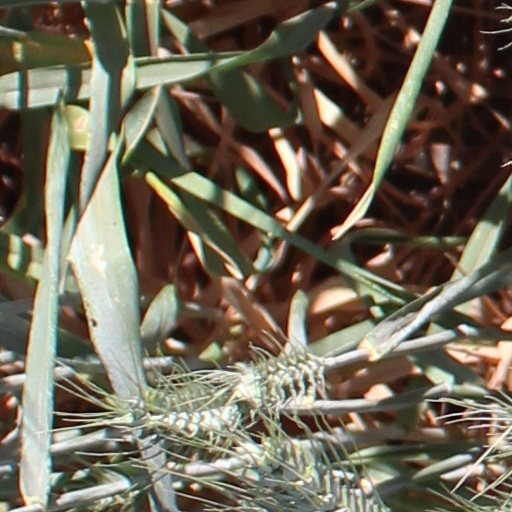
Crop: wheat